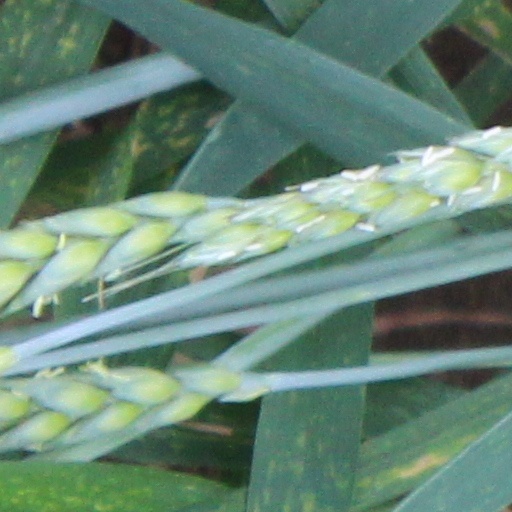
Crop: wheat